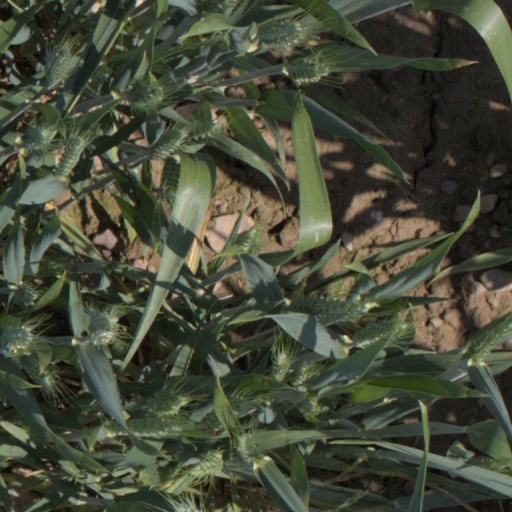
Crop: wheat